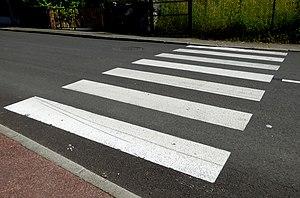
Un passage pour piétons matérialisé au sol sur une route communale à Aix-les-Bains.
Un passage pour piétons désigne une partie de route aménagée, principalement par l'utilisation d'une signalisation routière horizontale, dans le but de permettre aux piétons de circuler en sécurité sur la chaussée, généralement pour la traverser.